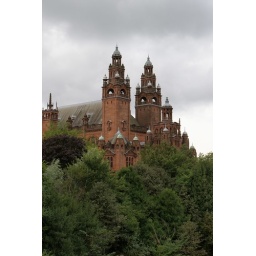
View of building from Detail of bridge in Kelvingrove Park